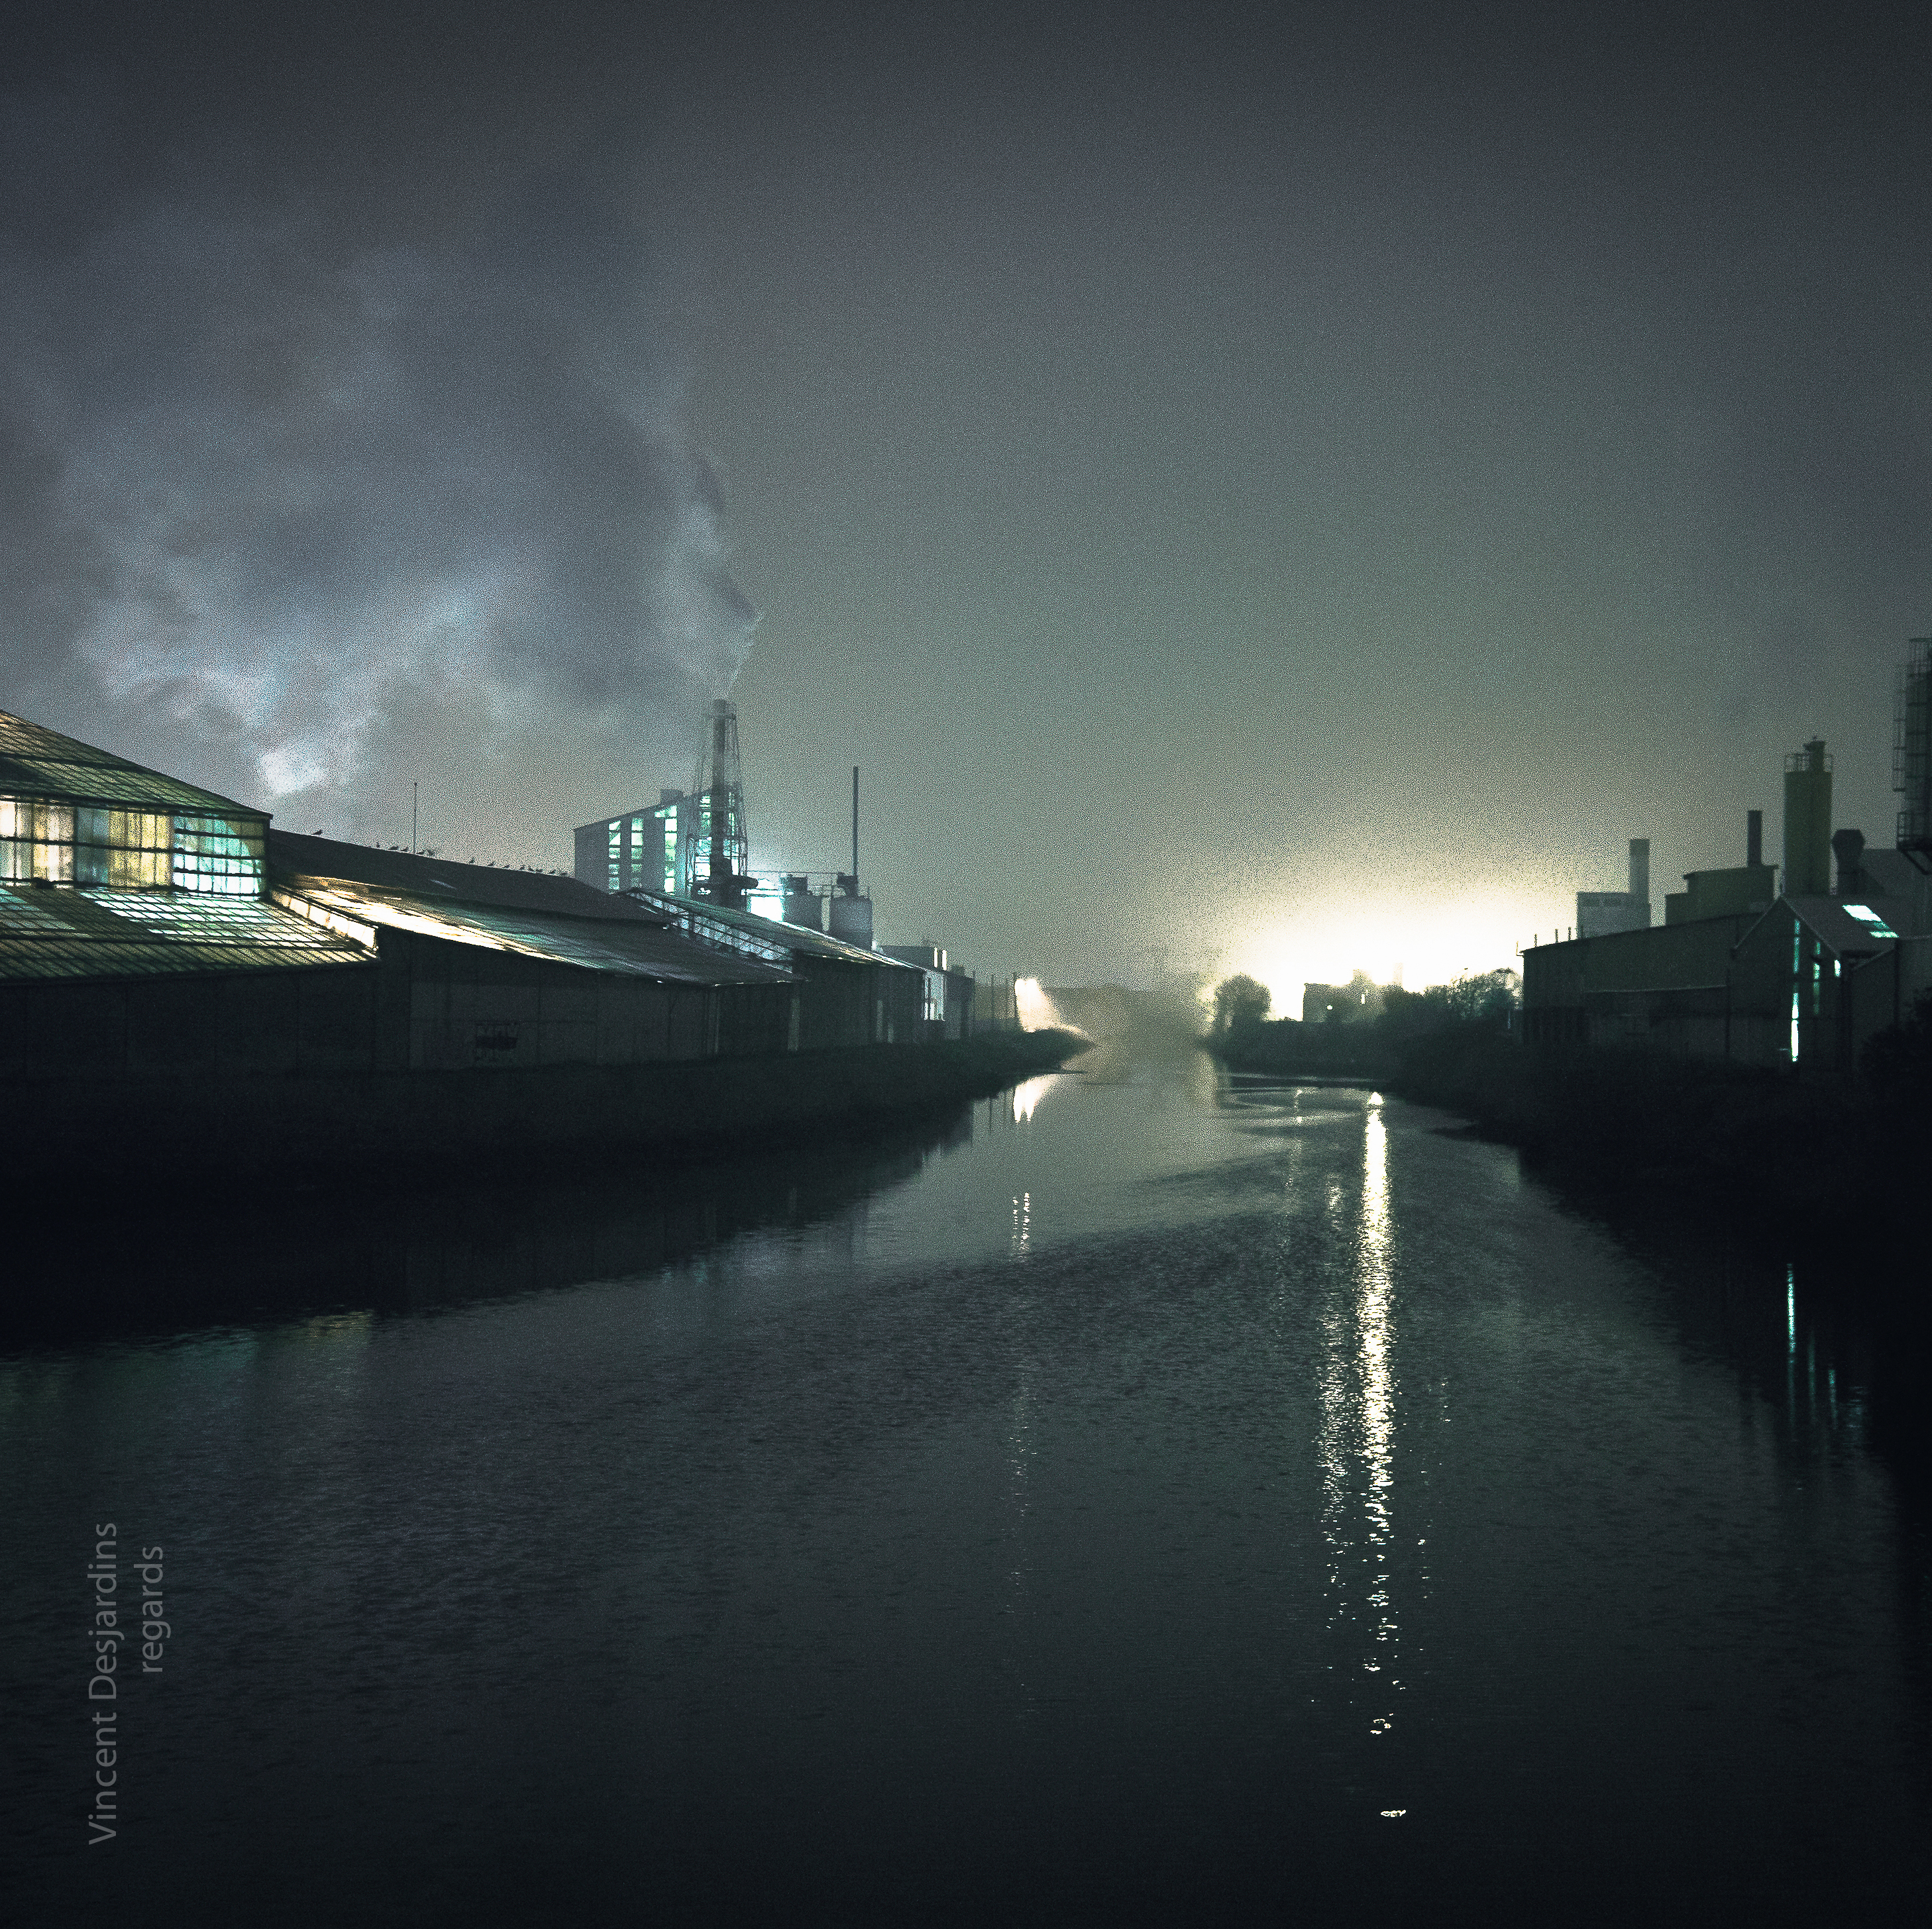
landscape, sea, fog, boat, night, morning, dawn, river, canal, cityscape, dusk, france, evening, reflection, vehicle, factory, darkness, industry, waterway, paysage, normandy, urbanlandscape, watercraft, normandie, seinemaritime, merslesbains, usine, letr port, zoneindustrielle, atmospheric phenomenon